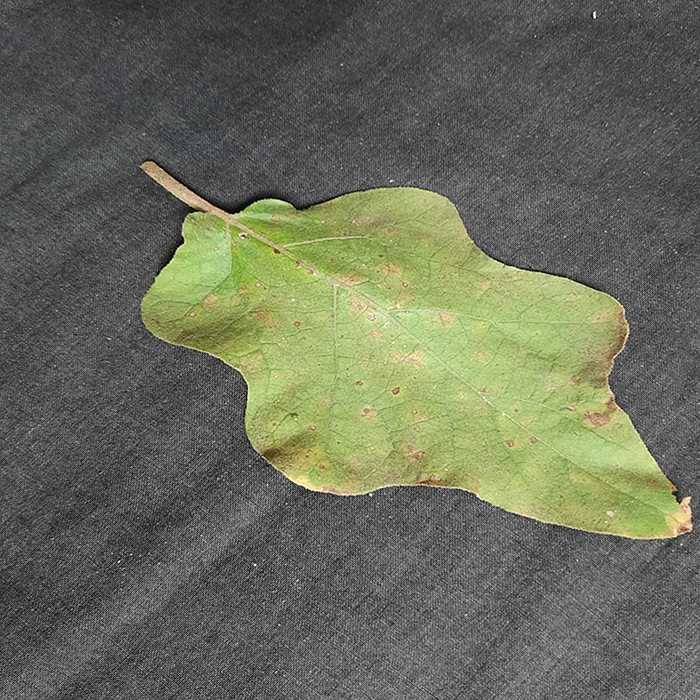
Plant: Eggplant
Label: Eggplant Cercopora leaf spot